Márquez–Vázquez rivalry

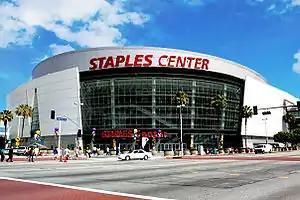
The Staples Center, the scene of the fourth fight.

Due to the punishing nature of their previous three fights both boxers were out of action for over a year before they returned to the ring. Márquez returned first and made a winning comeback with an easy third-round knockout over Jose Francisco Mendoza in May 2009. Vázquez, who needed three surgeries on his damaged retina following the third fight, returned in October 2009 and struggled to a ninth round win over Angel Antonio Priolo. Following his victory Márquez would remain inactive for almost another year as a fourth fight between him and Vázquez was scheduled for May 2010. Due to Vázquez's inactivity he was stripped of his title, meaning that the fourth meeting between the pair would be a non-title fight. Márquez, who was a greater than 2-1 favourite for the fight, once again predicted that he would be victorious by knockout.